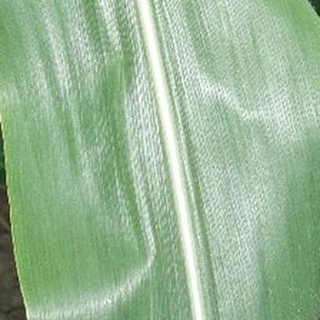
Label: healthy_corn